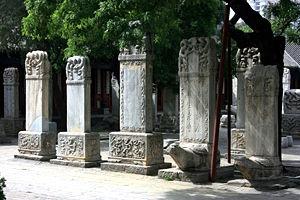
Le Temple Dongyue de Pékin ou Temple du Pic Oriental de Pékin est un temple taoïste de la région de Chaowai, dans le district de Chaoyang, à Pékin, en Chine.